Architecture of Brazil

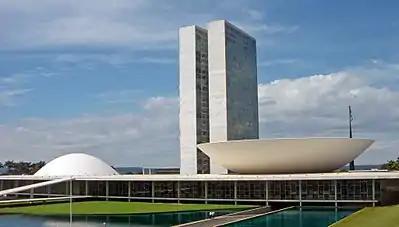
Brasília National Congress, an example of Modernist architecture.

In the 1950s Brazil decided to found a new capital city in the interior of Brazil to help develop Brazil's interior. The city was Brasília and it would see a great experiment in modernist architecture. Government buildings, churches and civic buildings would be constructed in the modernist style. Throughout the modern age, Brazil began to define itself as a county in its architecture. This was done so with the help of Brazil's most famous architect and designer, Oscar Niemeyer. He designed the Edificio Copan in São Paulo, one of Brazil's biggest cities, and the entire city of Brasília. His buildings were characterized by the use of concrete and free-flowing curves.